Matt Gutierrez

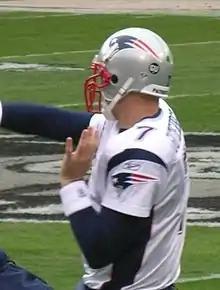
Gutierrez in 2008

During the 2008 preseason, Gutierrez completed 29 out of 45 passes for 362 passing yards and two touchdowns with two interceptions. On August 30, Gutierrez was part of the final cuts as the Patriots cut down to the mandatory 53-man roster. He was re-signed to the team's practice squad on September 10, then promoted to the active roster on September 13 after a season-ending injury to starter Tom Brady. He was inactive for the remaining 14 games of the season.